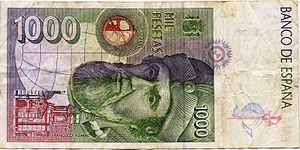
Liste des billets de banque émis en Espagne.